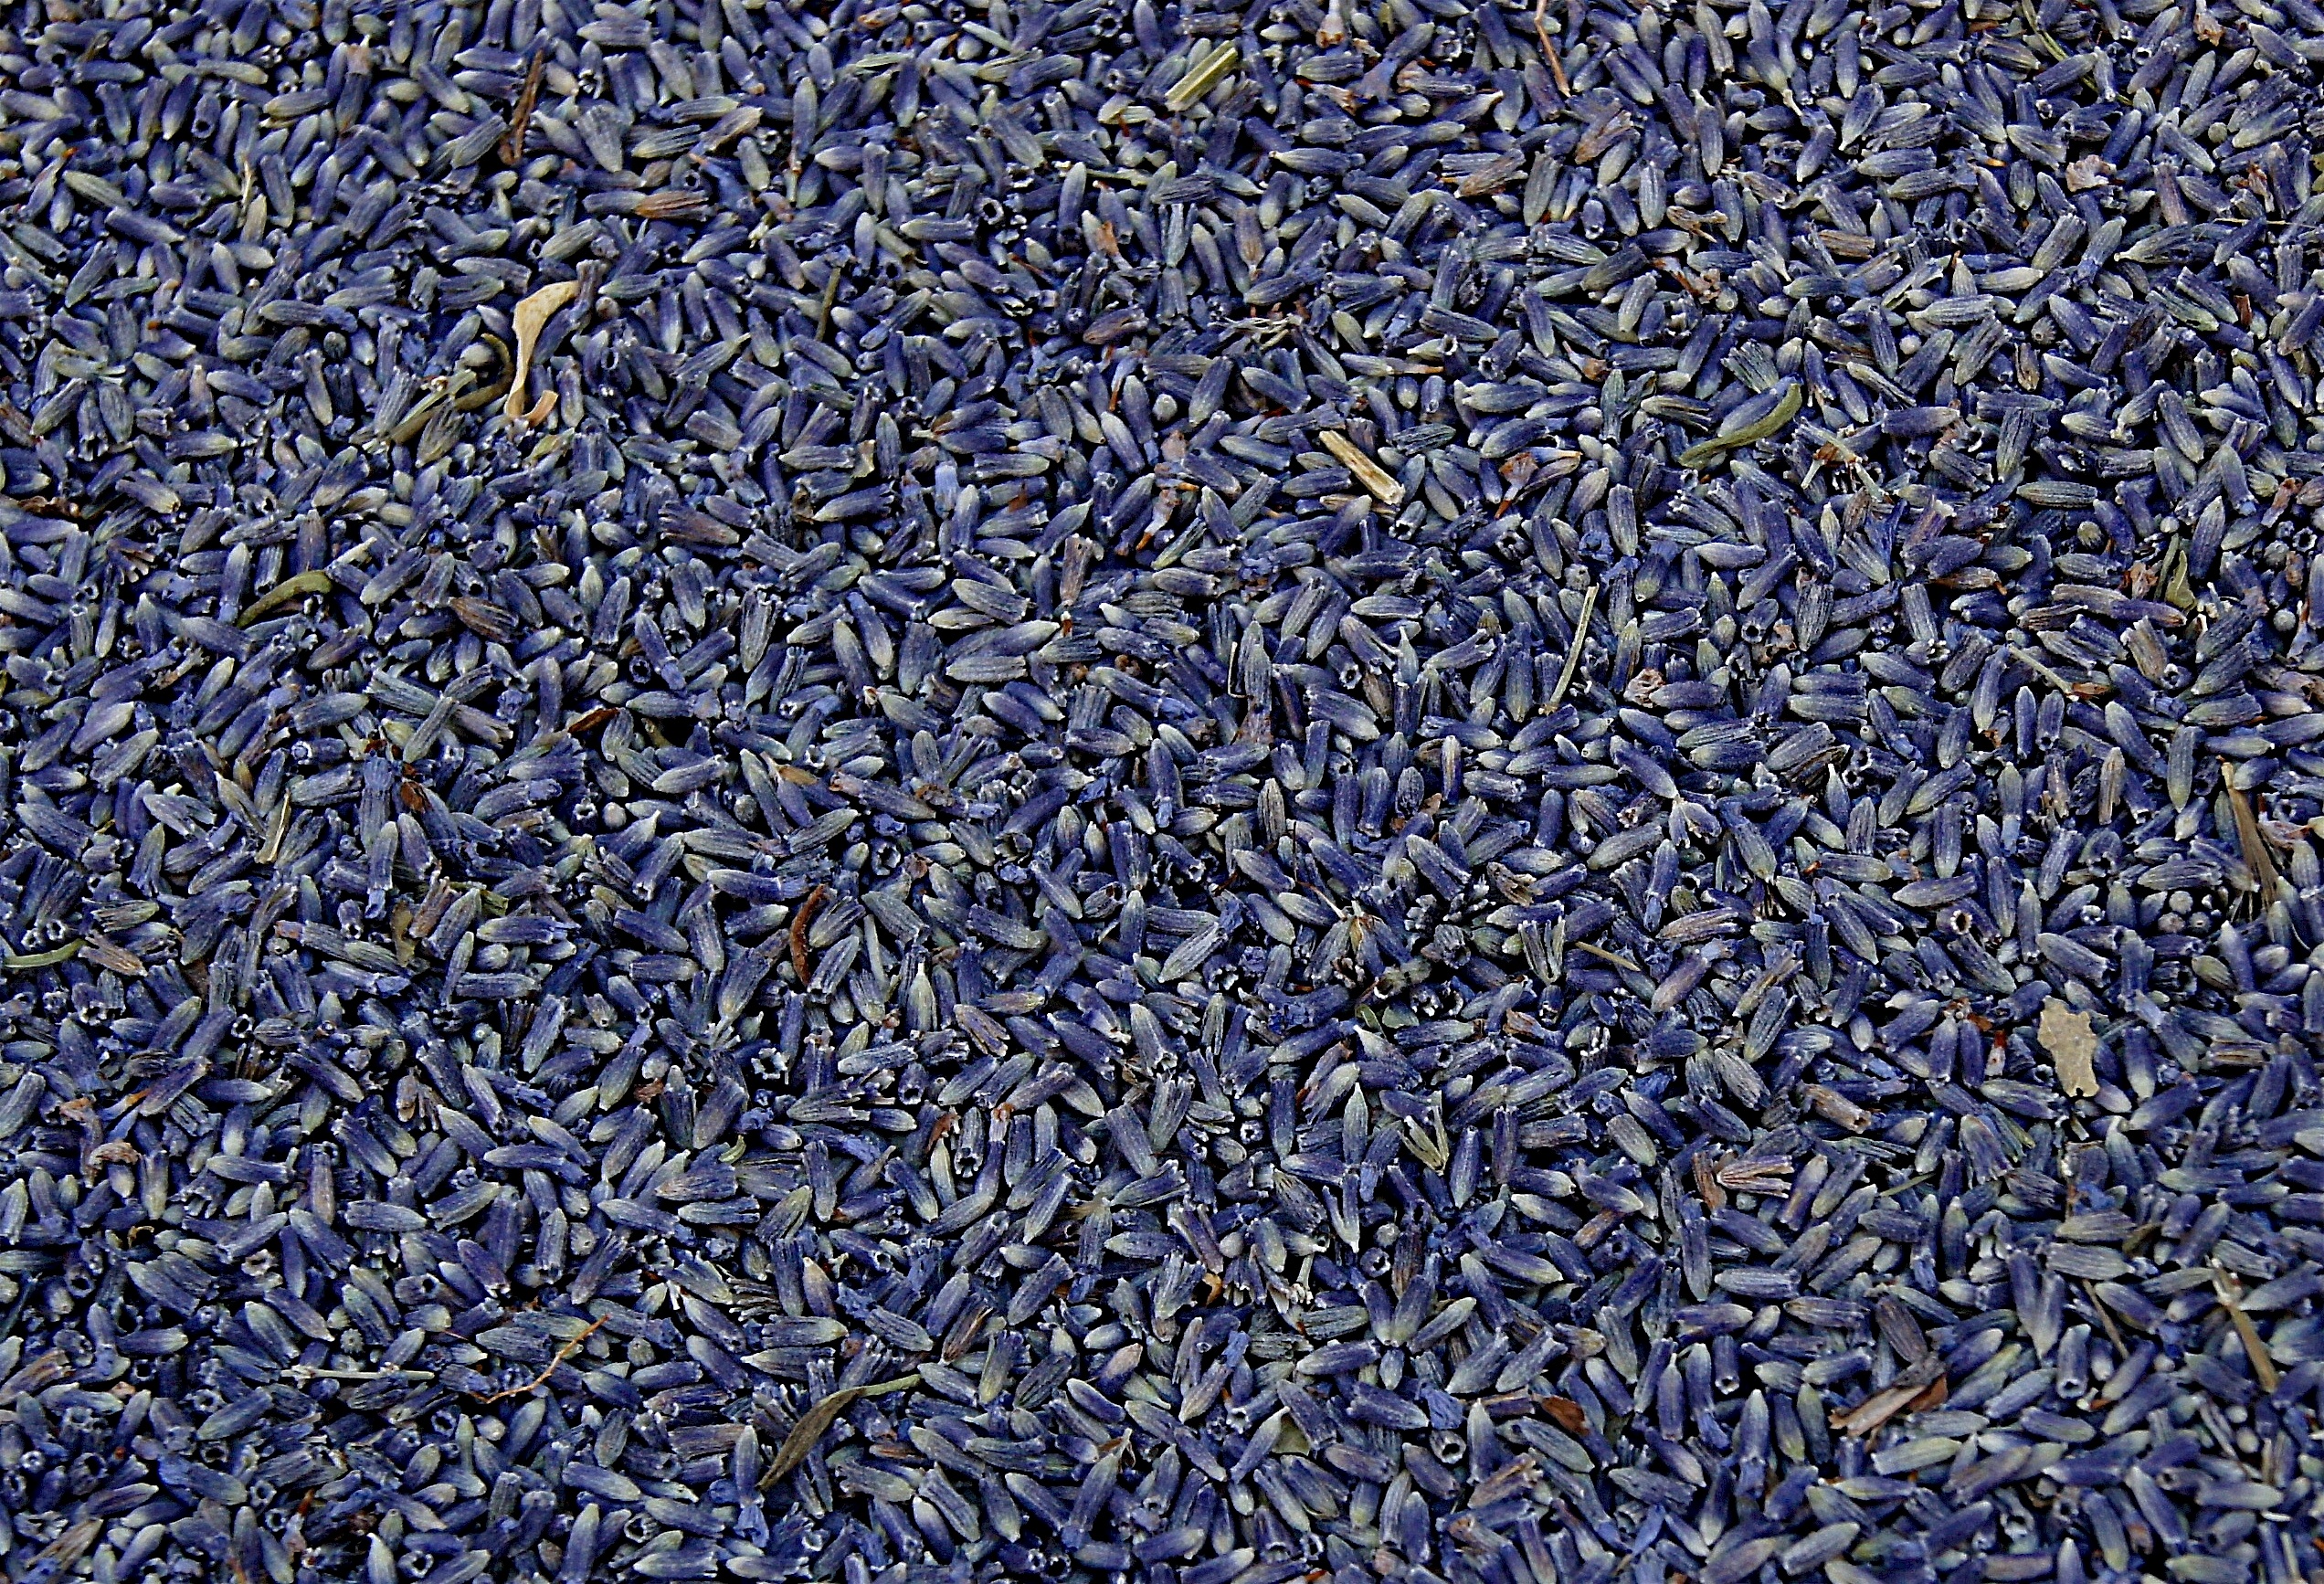
plant, flower, frost, asphalt, aroma, bouquet, pattern, produce, crop, natural, blue, dried, lavender, carpet, lilac, scent, aromatic, therapy, aromatherapy, herbal, flooring